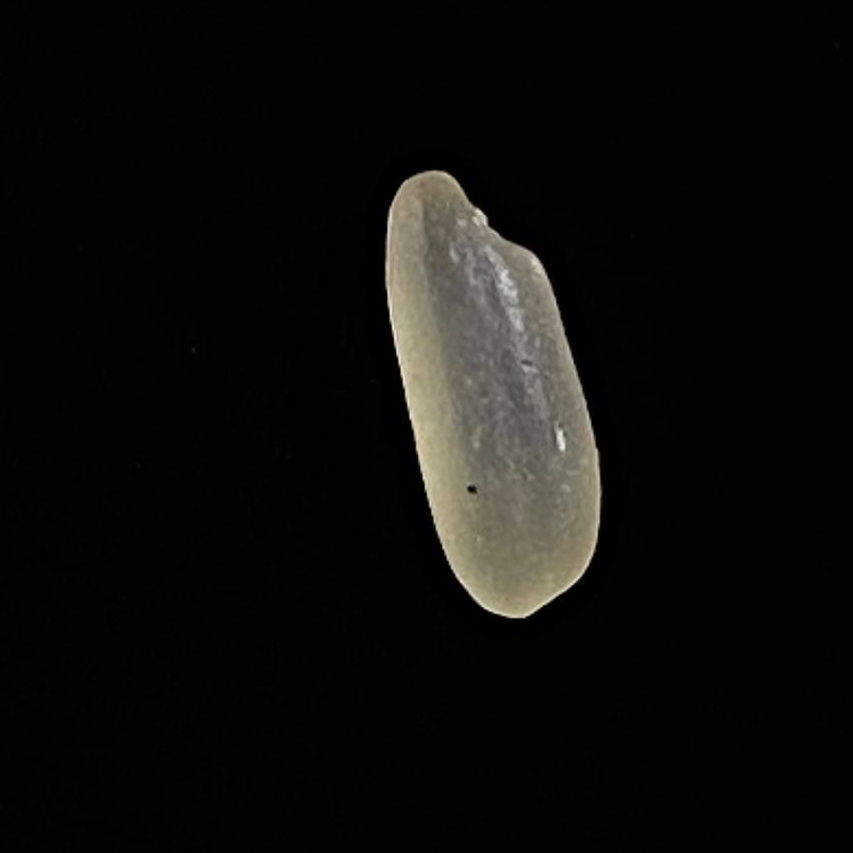
Rice variety: Gutisharna